Alfred D. Hughes Unit

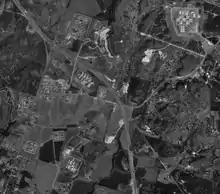
Aerial photograph of the prisons in Gatesville, January 13, 1996, United States Geological Survey

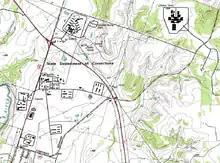
Topographical map of the Gatesville prison units (Hughes, Crain, Mountain View, and Hilltop), U.S. Geological Survey, 1994

Alfred D. Hughes Unit is a prison for men of the Texas Department of Criminal Justice located in Gatesville, Texas. The prison is named after Al Hughes who served as a chairperson on the Texas Board of Corrections from 1985 to 1989.